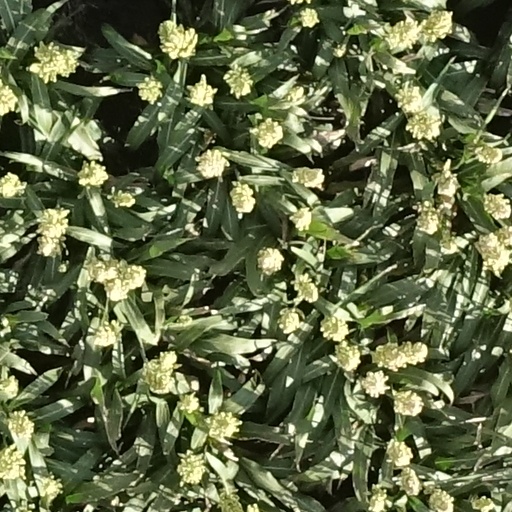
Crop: sorghum